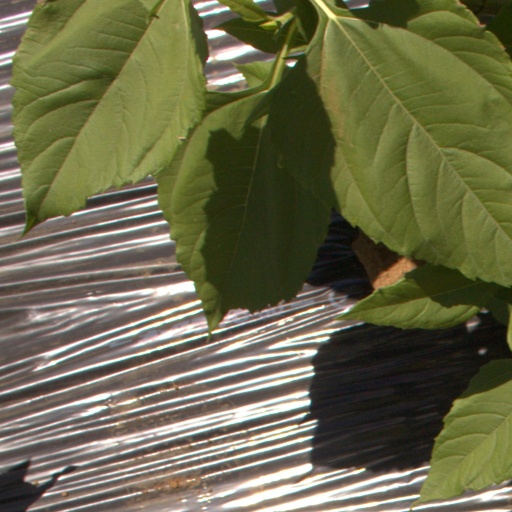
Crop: Jerusalem artichoke